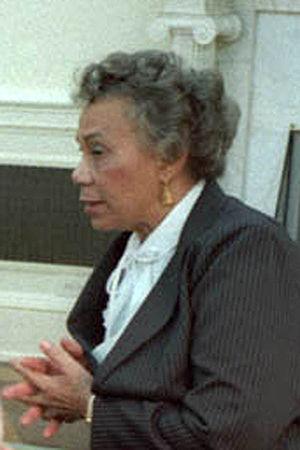
Mary Eugenia Charles, née le 15 mai 1919 à Pointe-Michel, Dominique, et morte le 6 septembre 2005 à Saint-Pierre, en Martinique, est une avocate et femme d'État dominiquaise. Elle fut Première ministre du 21 juillet 1980 au 14 juin 1995.
Le Premier ministre du Commonwealth de la Dominique est le chef de gouvernement dominiquais.